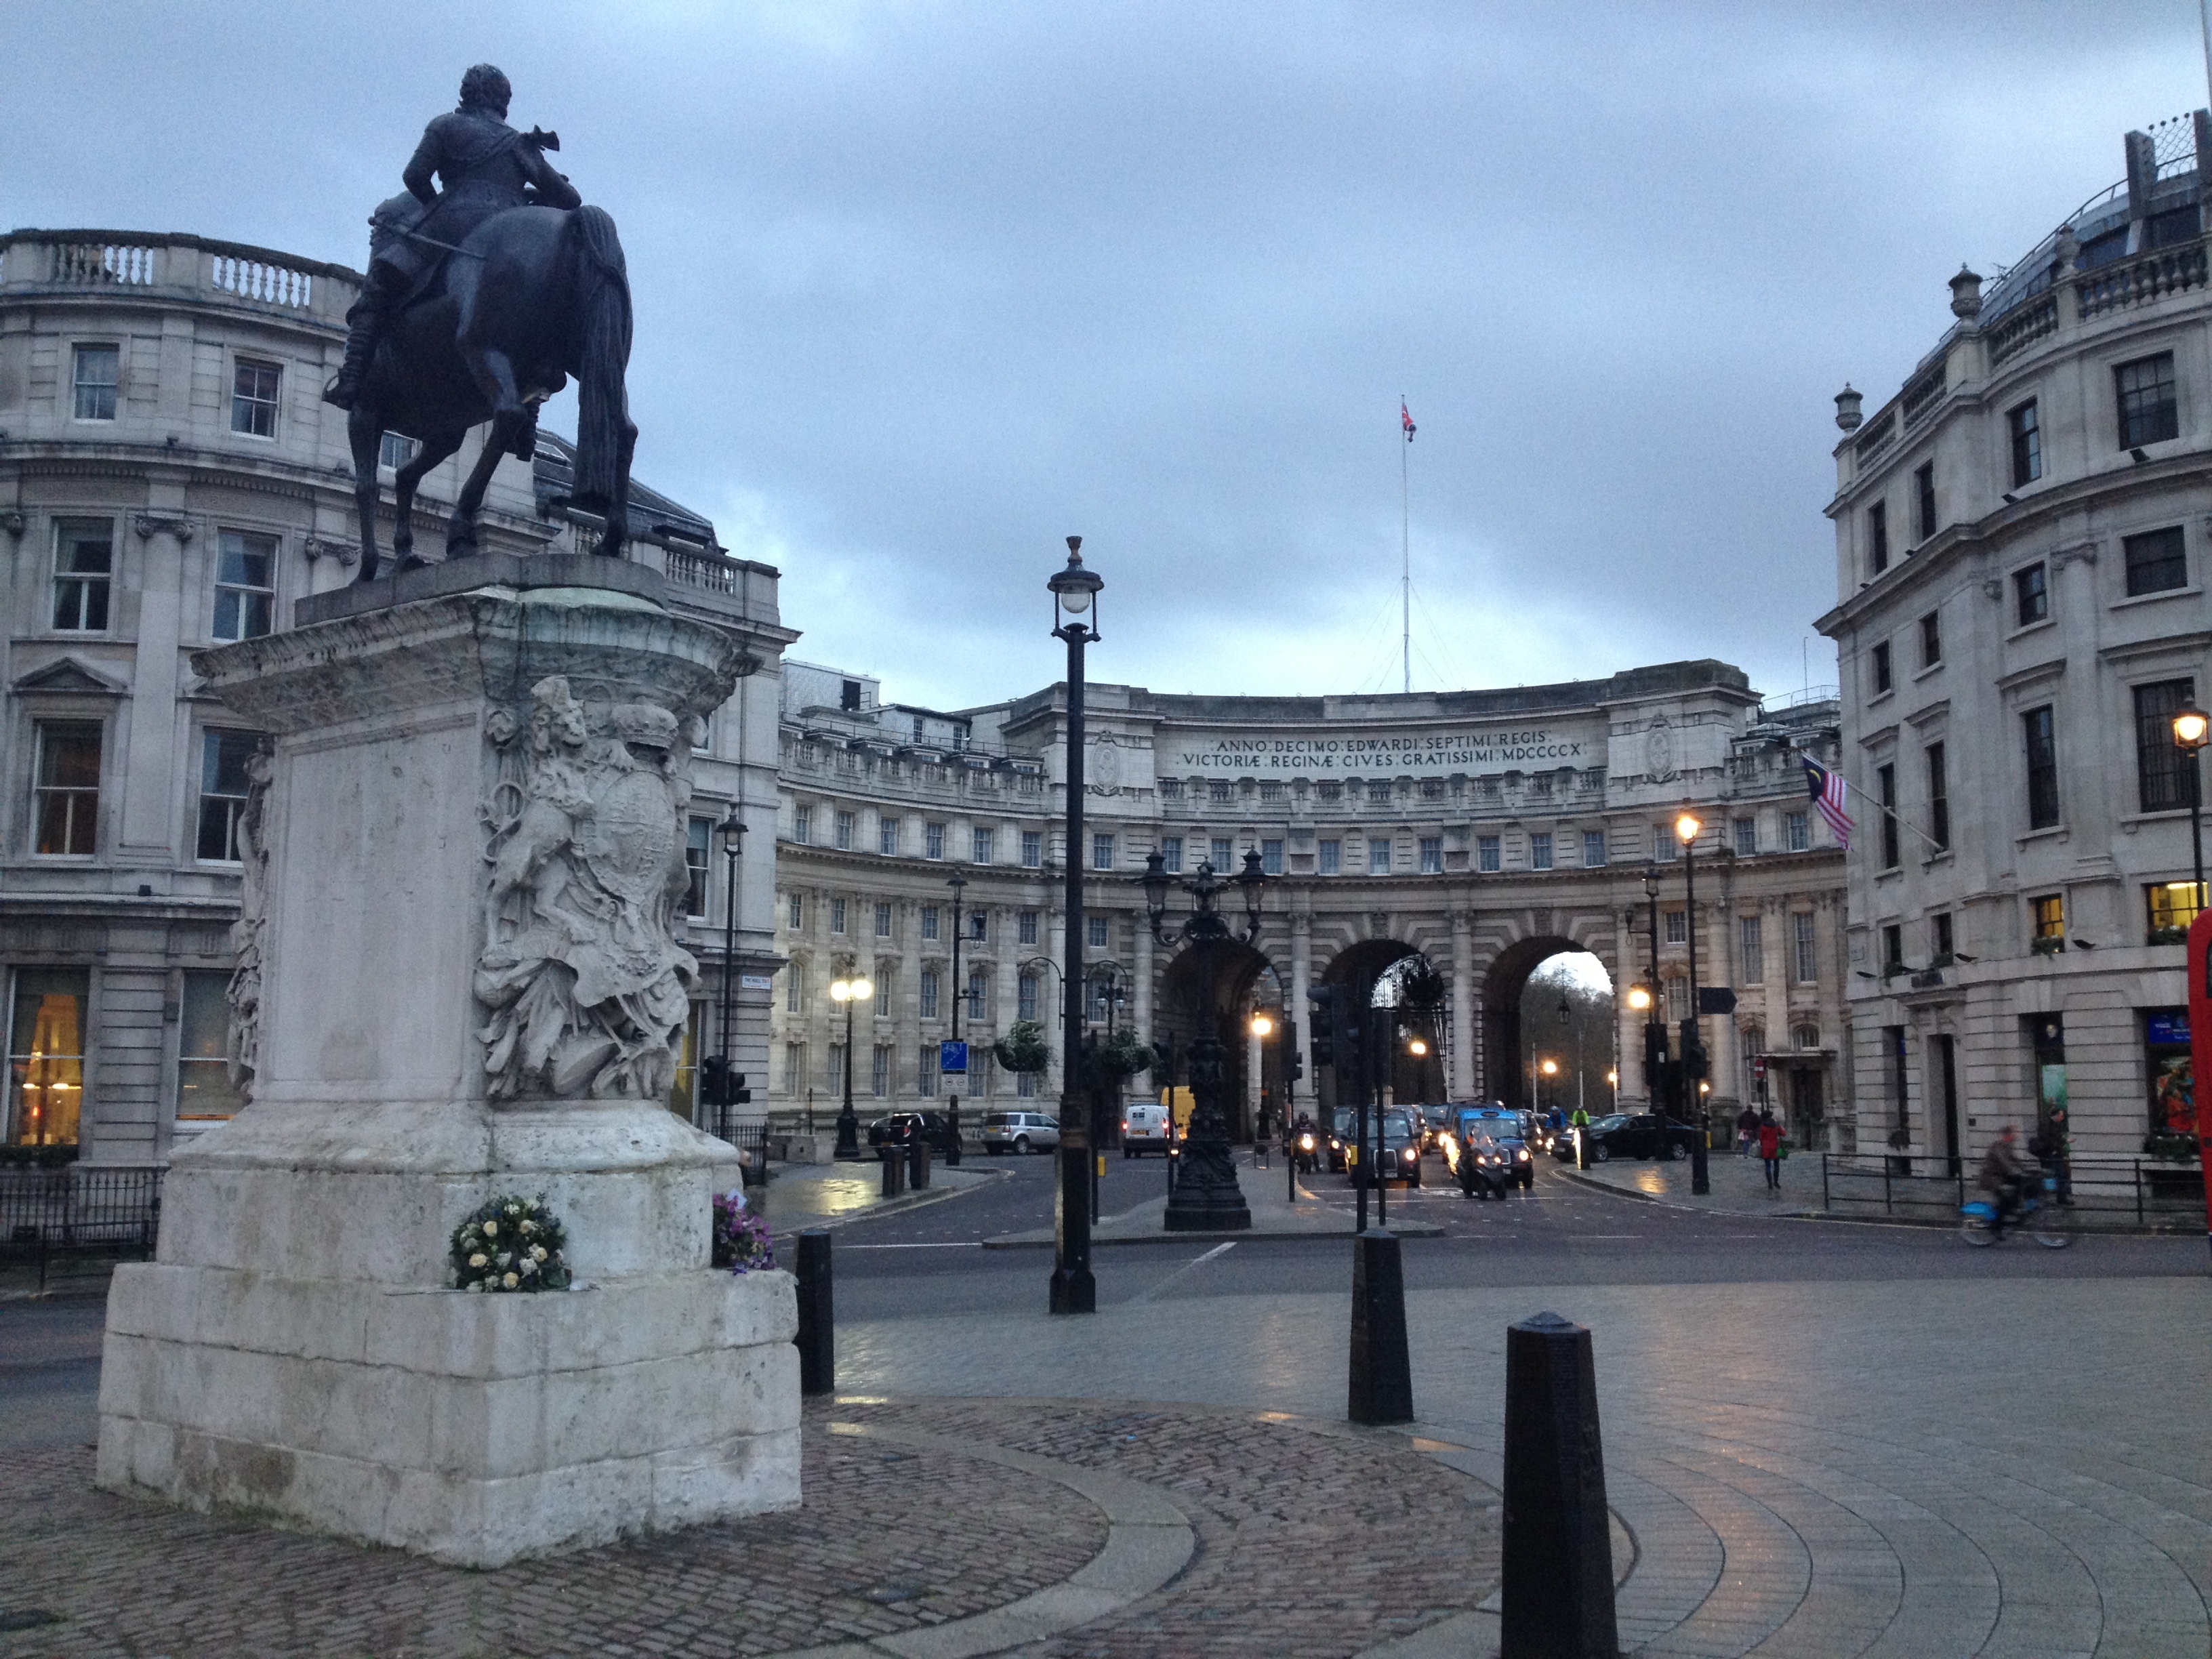
architecture, town, palace, city, monument, cityscape, downtown, statue, arch, plaza, landmark, tourism, sculpture, london, memorial, town square, water feature, metropolis, the mall, trafalgar square, human settlement